Maigret's Mistake

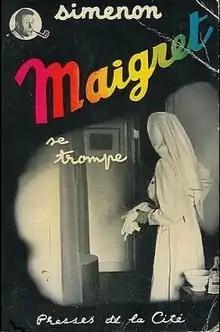
First edition (publ. Presses de la Cite)

Maigret's Mistake (French:"Maigret se trompe") is a 1953 detective novel by the Belgian writer Georges Simenon featuring his character Jules Maigret. It was translated into English in 1954.